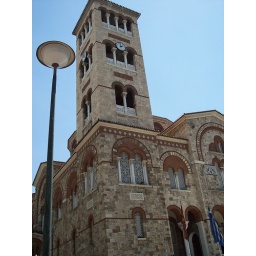
The clock tower of a church in downtown Piraeus, Greece